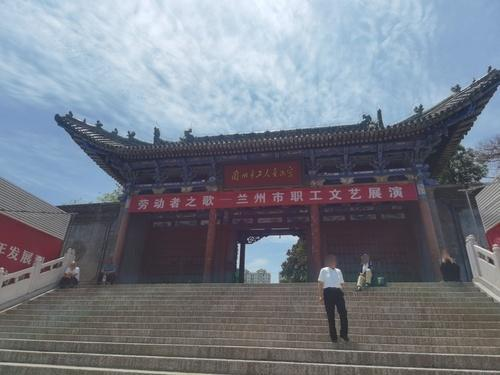
地标名称：兰州市工人文化宫
所在城市：兰州市·七里河区